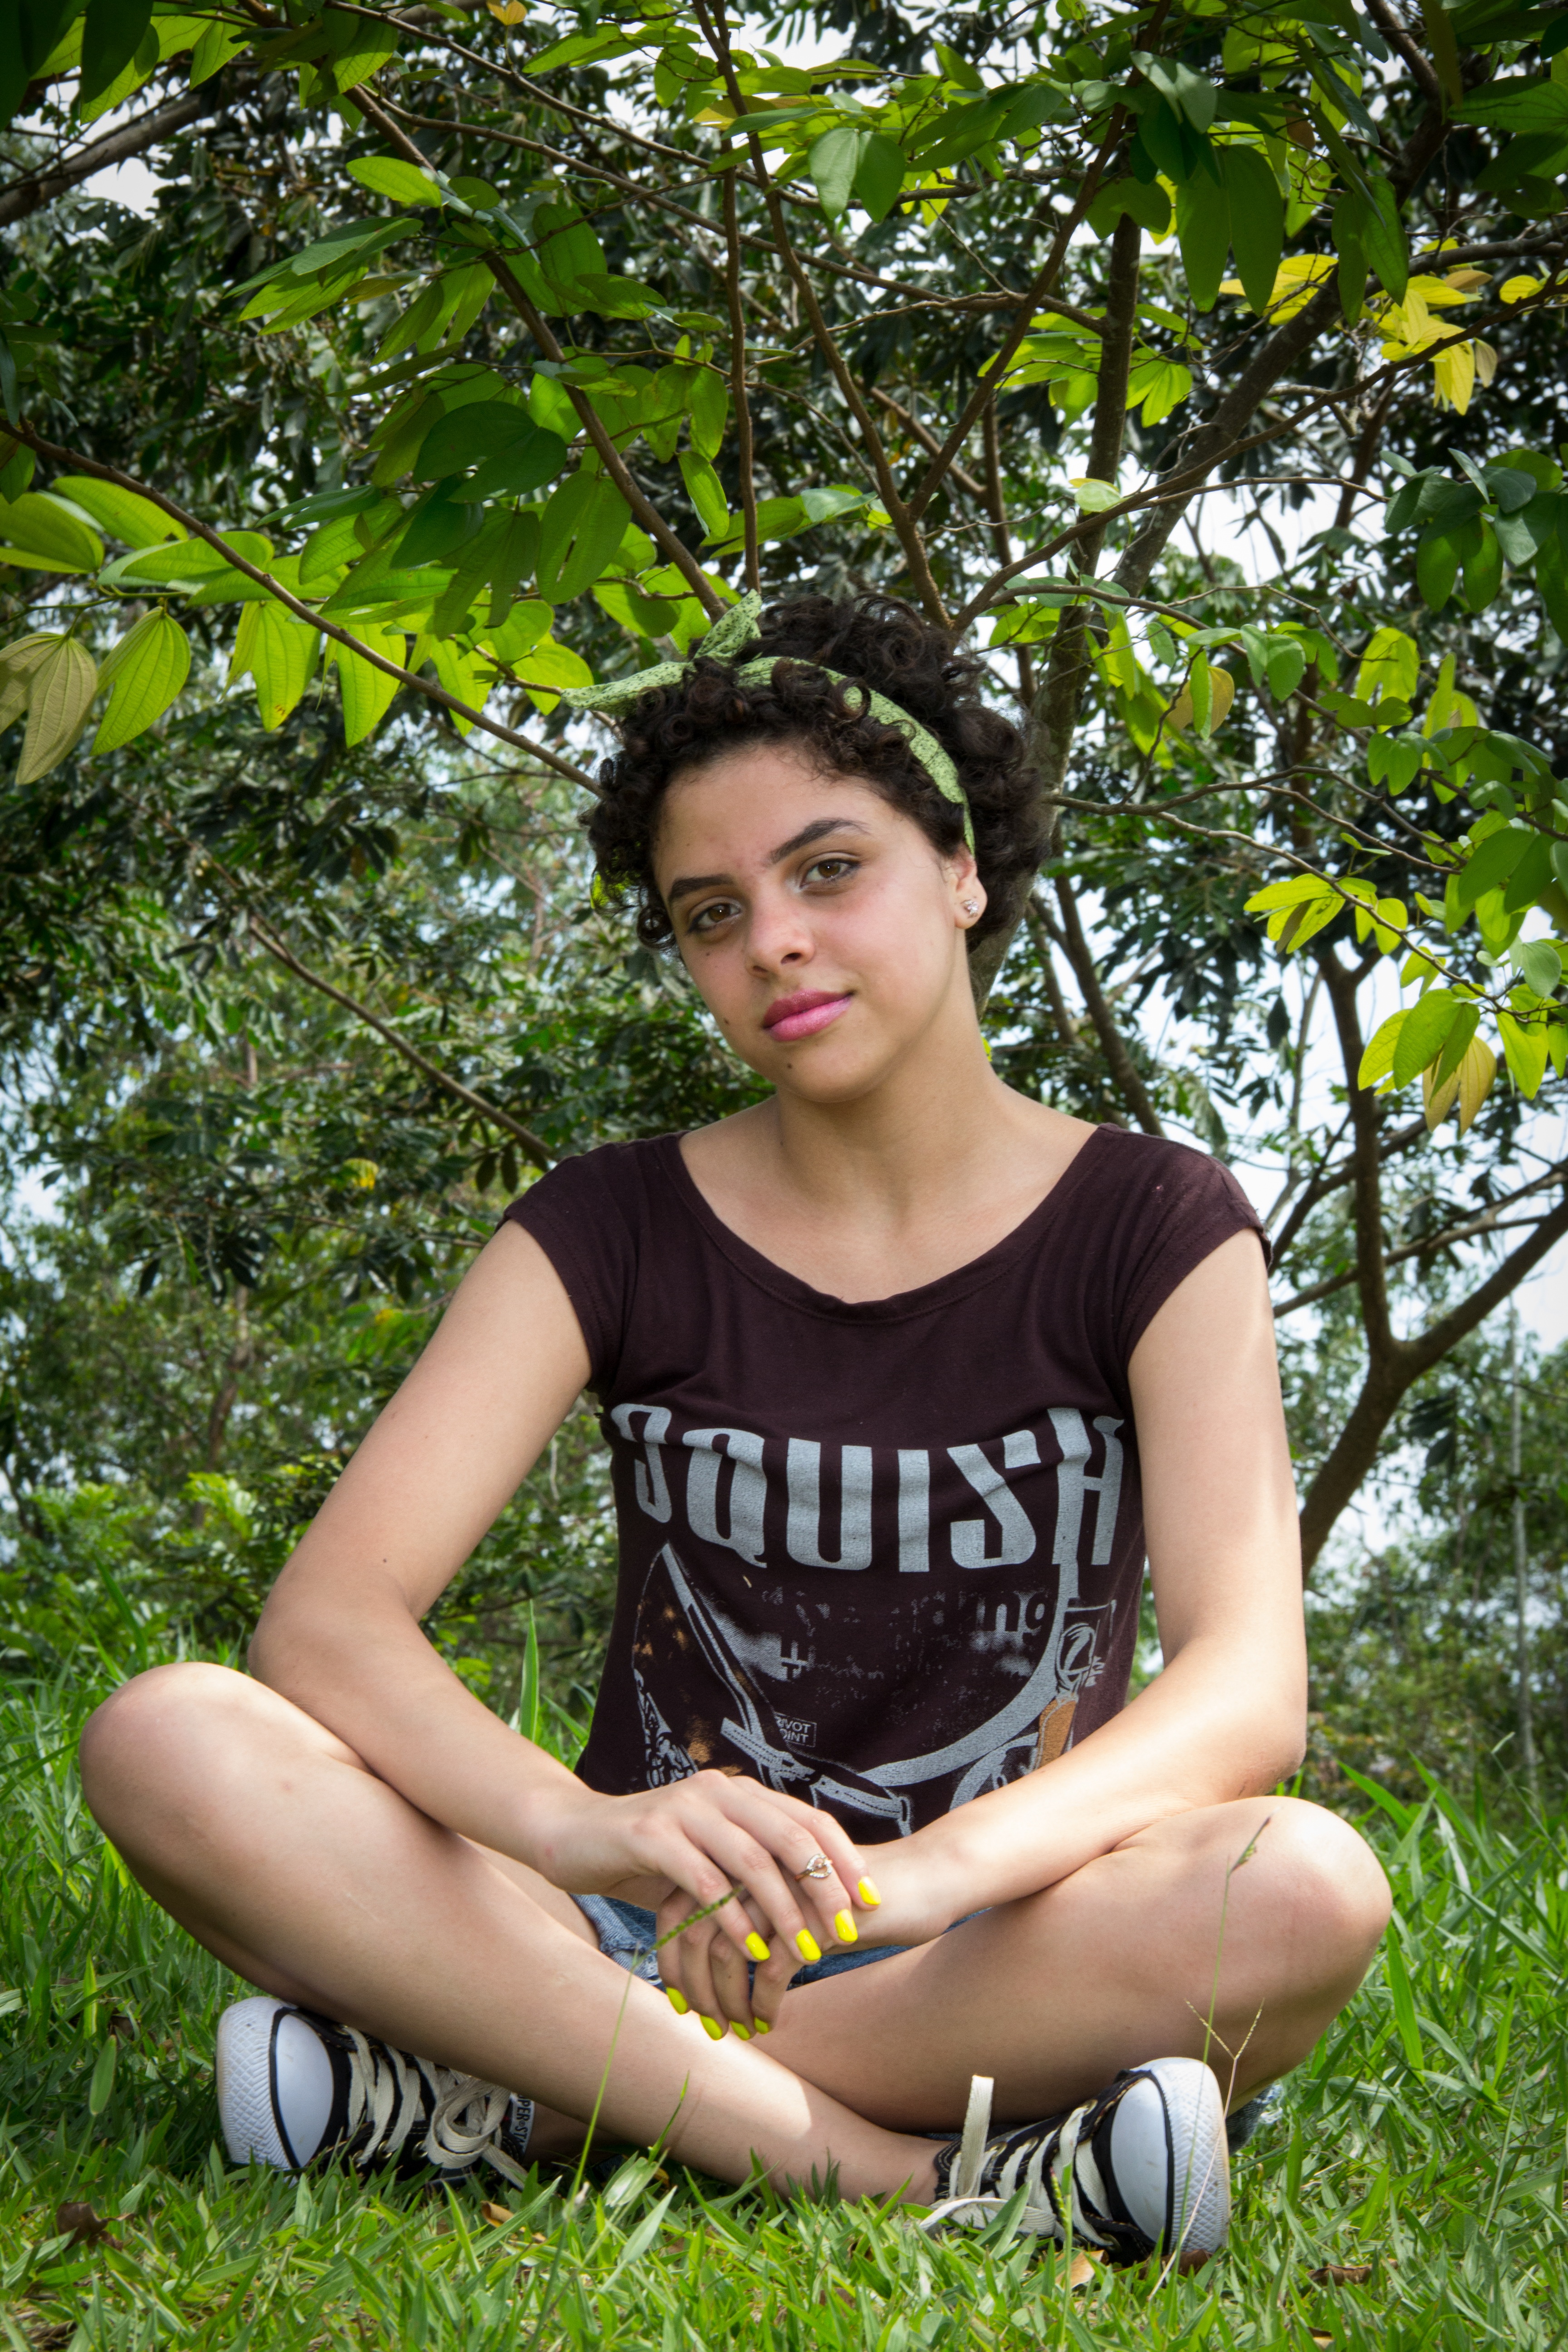
tree, nature, forest, grass, person, plant, girl, flower, model, spring, jungle, sitting, lady, smile, teenager, outdoors, beauty, habitat, abdomen, photo shoot, green background, portrait photography, human positions